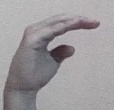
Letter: jeem